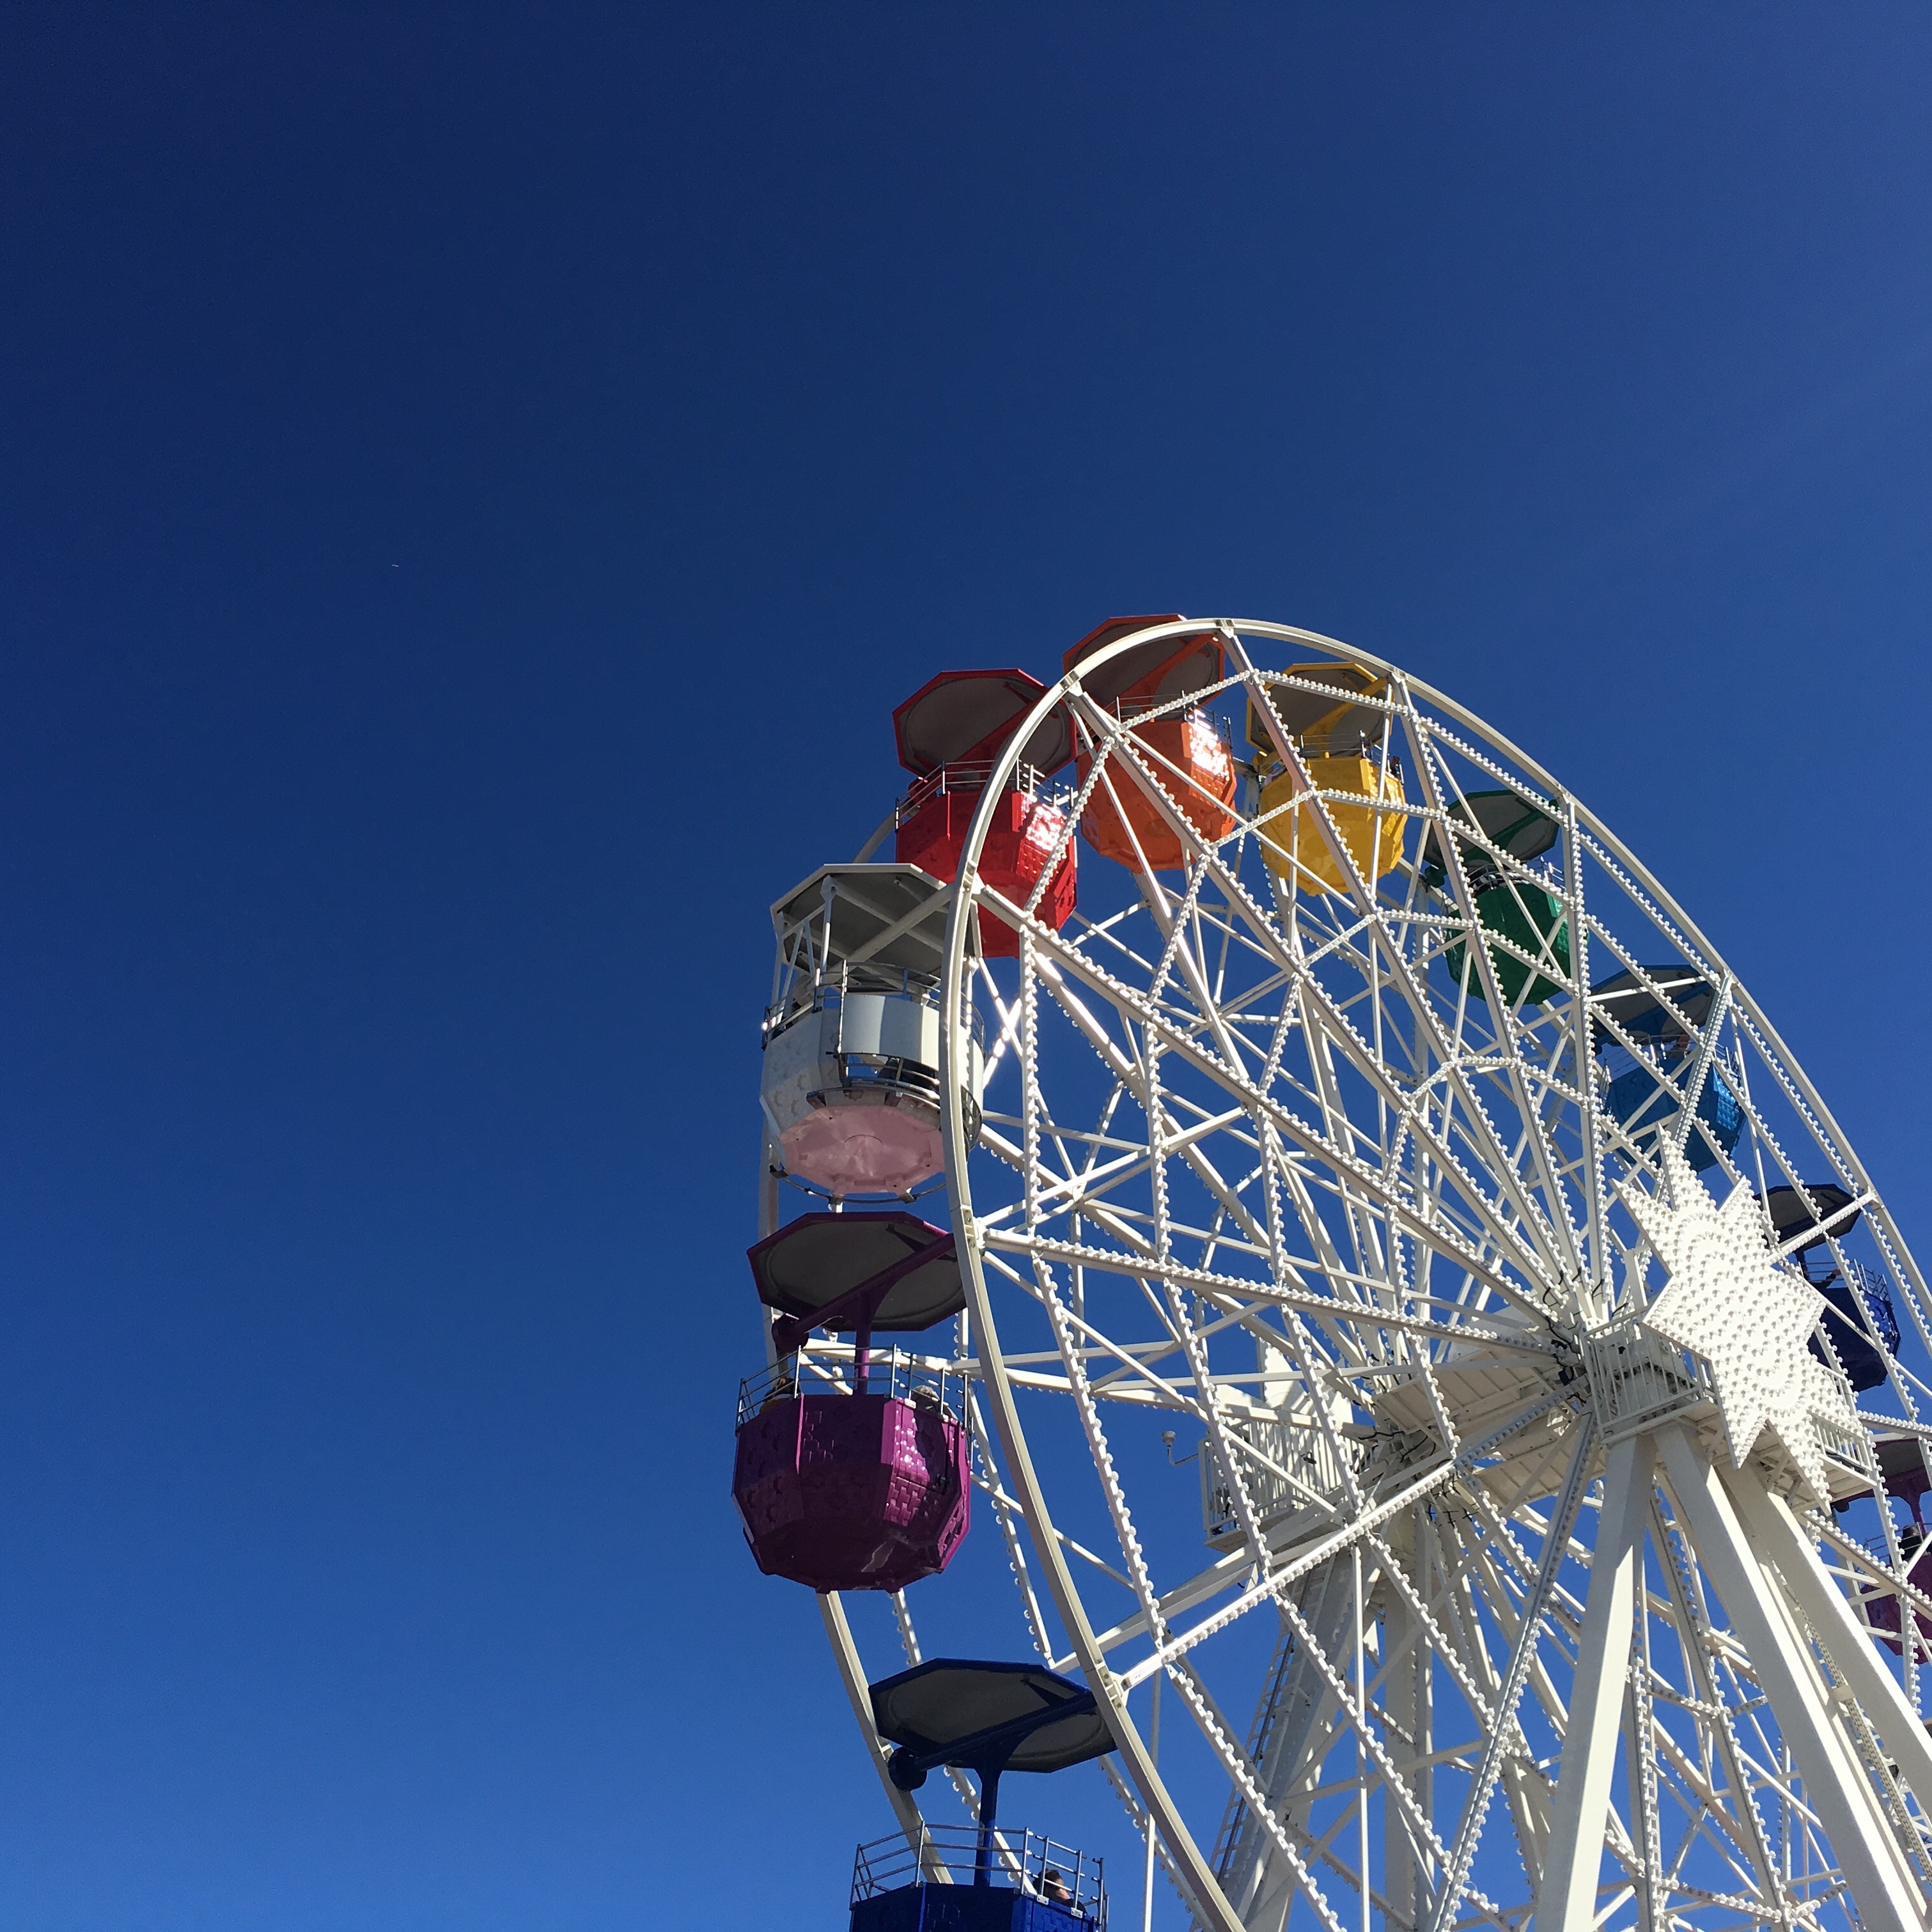
sky, recreation, ferris wheel, amusement park, park, blue, roller coaster, tourist attraction, amusement ride, outdoor recreation